MetaCrawler

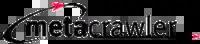
Old MetaCrawler logo, used c. 1997 to 2003

NetBot would eventually be purchased by Excite in October 1997 for $35 million, where Jango became part of the Excite Network Shopping Channel. Both Selberg and Etzioni resumed working for UW until 1999, when they joined Go2Net for a year, quitting just prior to Go2Net's acquisition by InfoSpace, Inc. in July 2000 for $4.2 billion. By that time, Go2Net had purchased another metasearch engine, Dogpile.